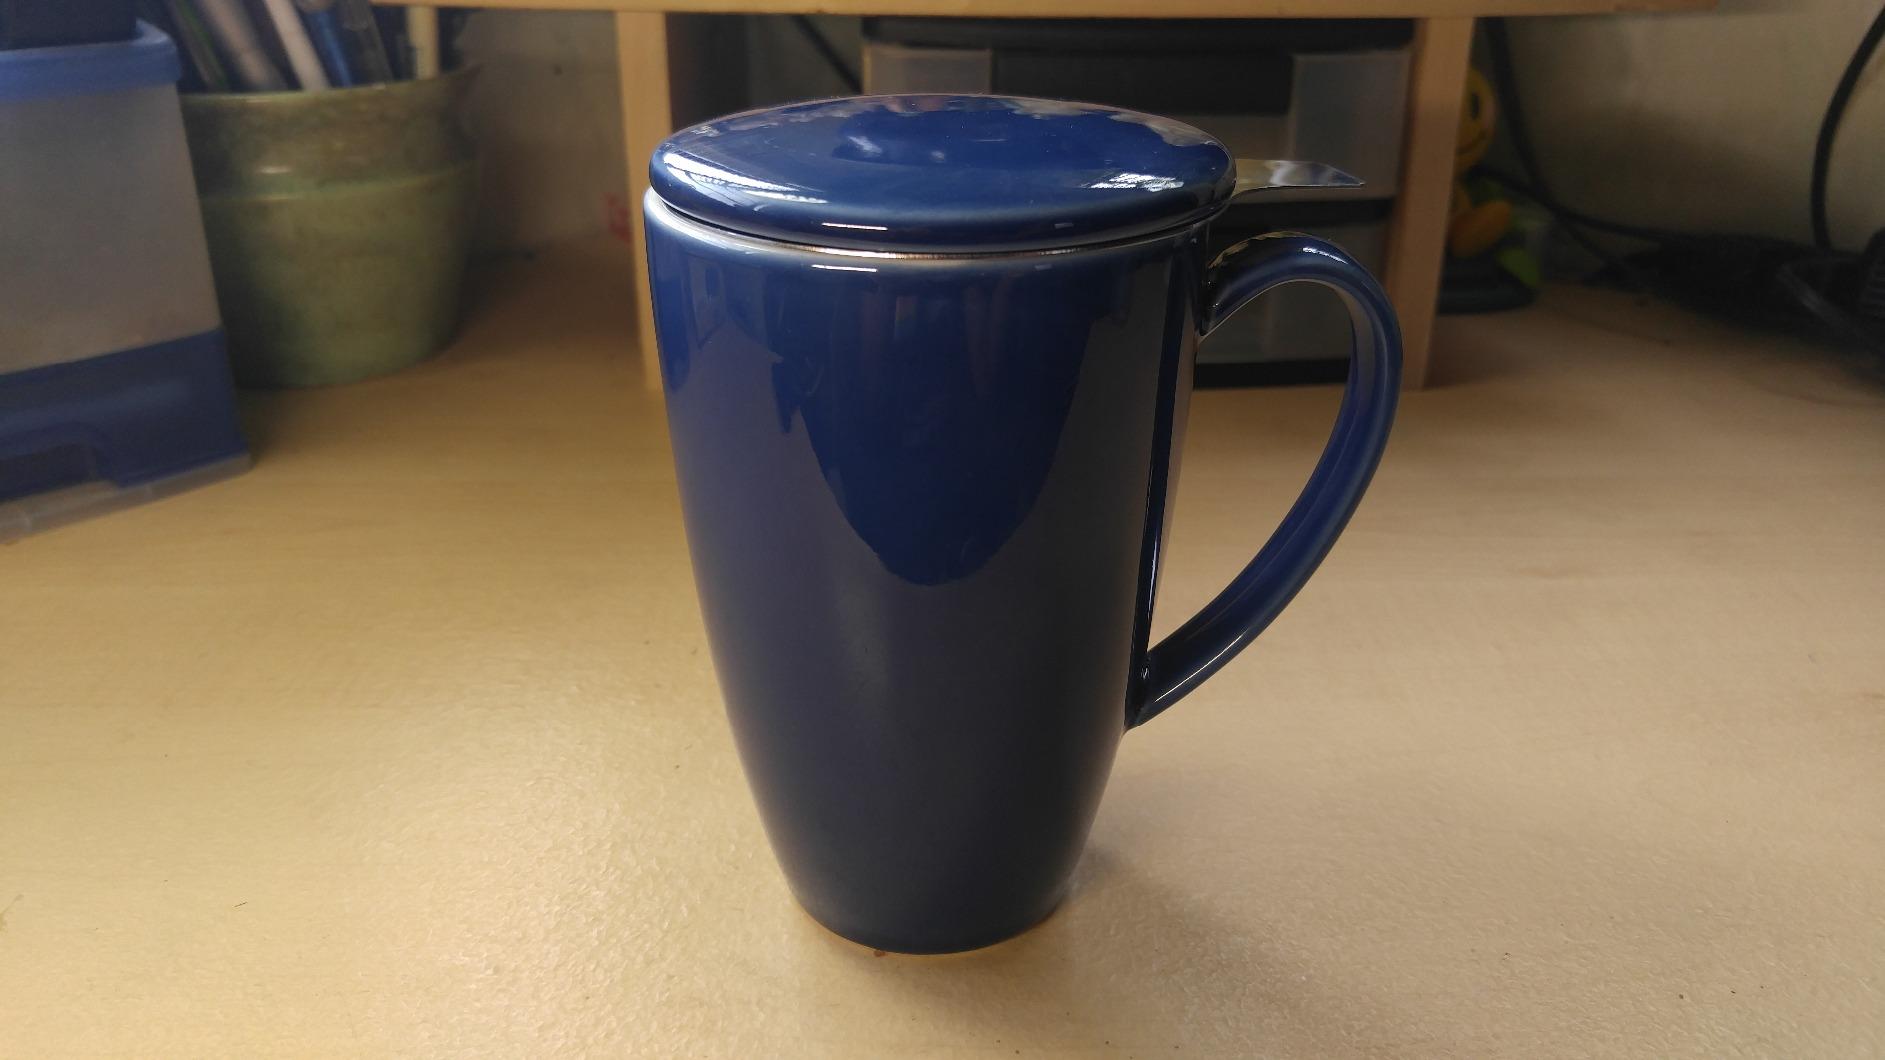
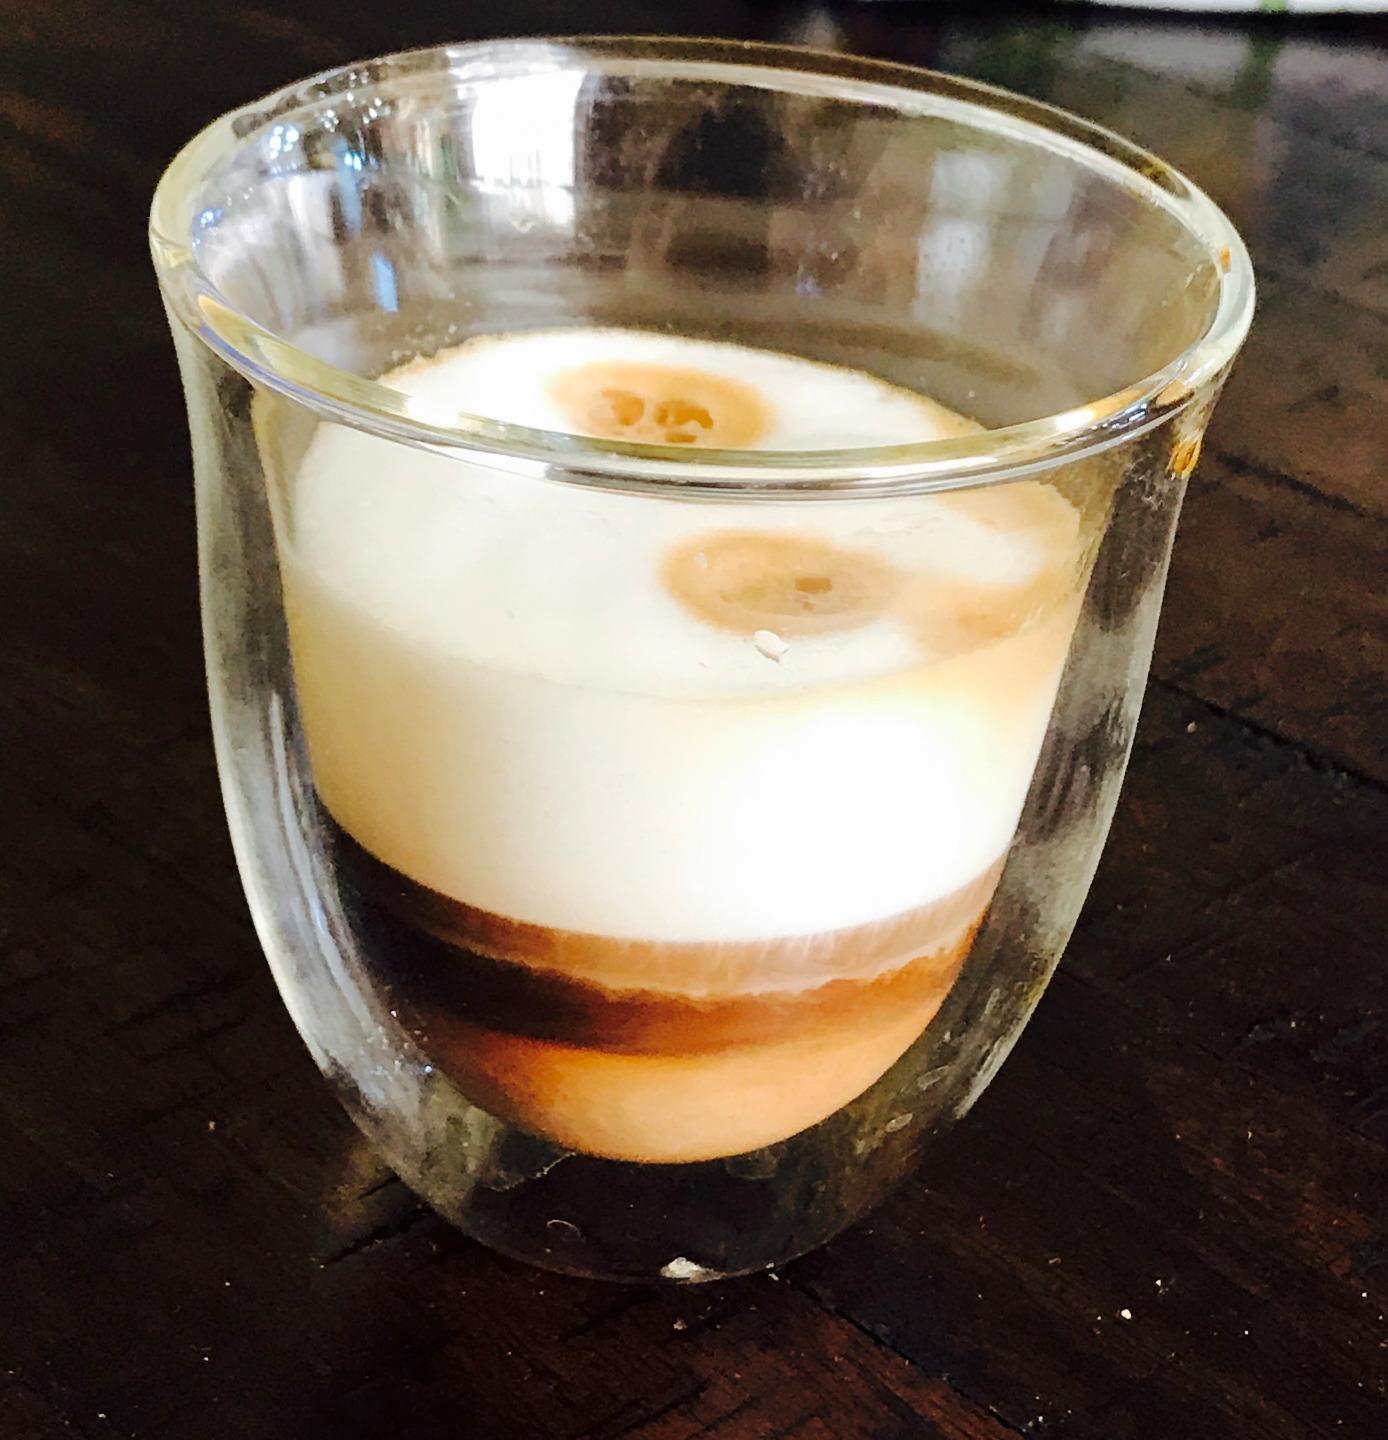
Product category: items_mug
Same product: no